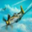
Label: airplane